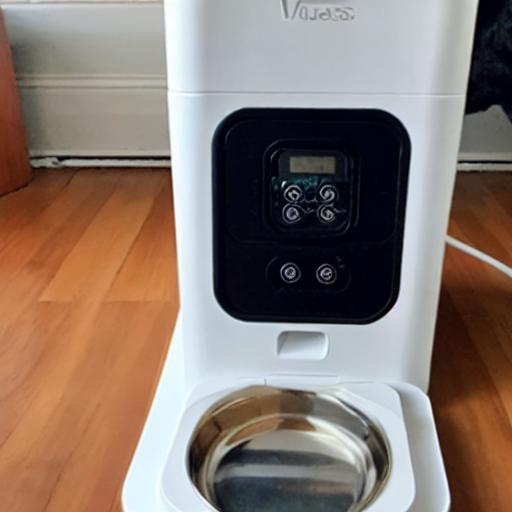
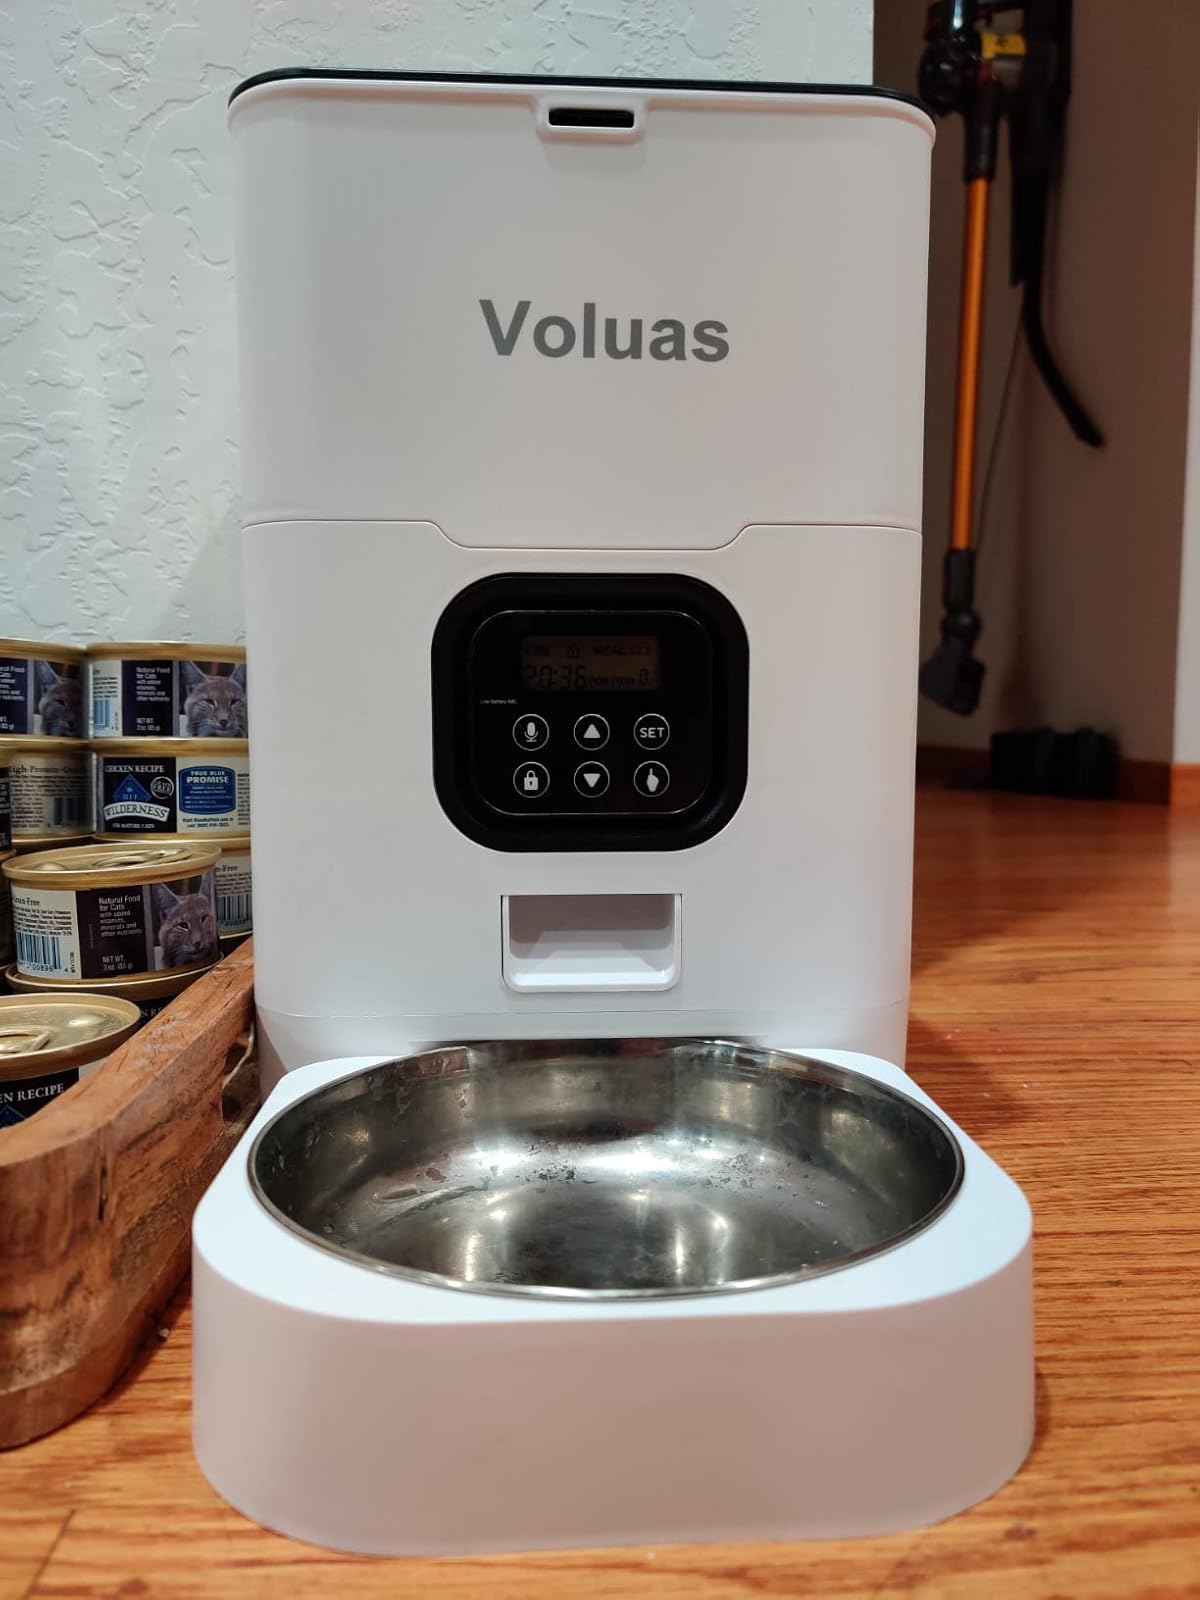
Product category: items_feeder
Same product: no